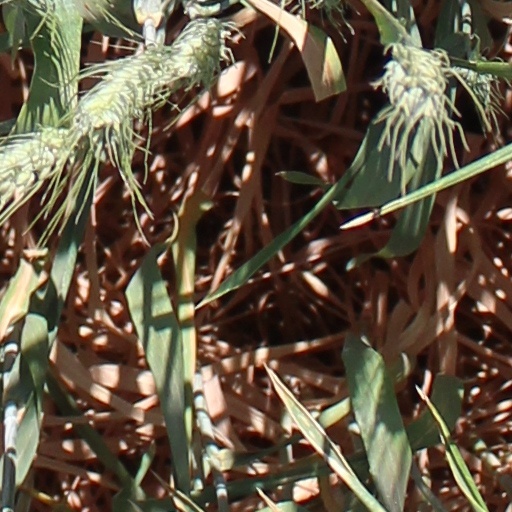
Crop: wheat